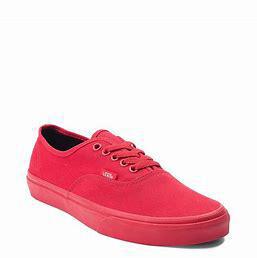
Brand: Vans
Model: Authentic Skate